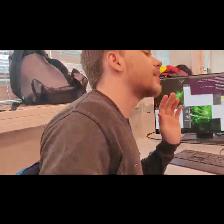
Label: Human